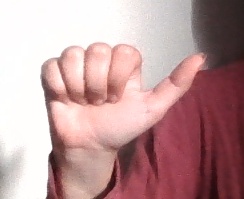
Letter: dhad